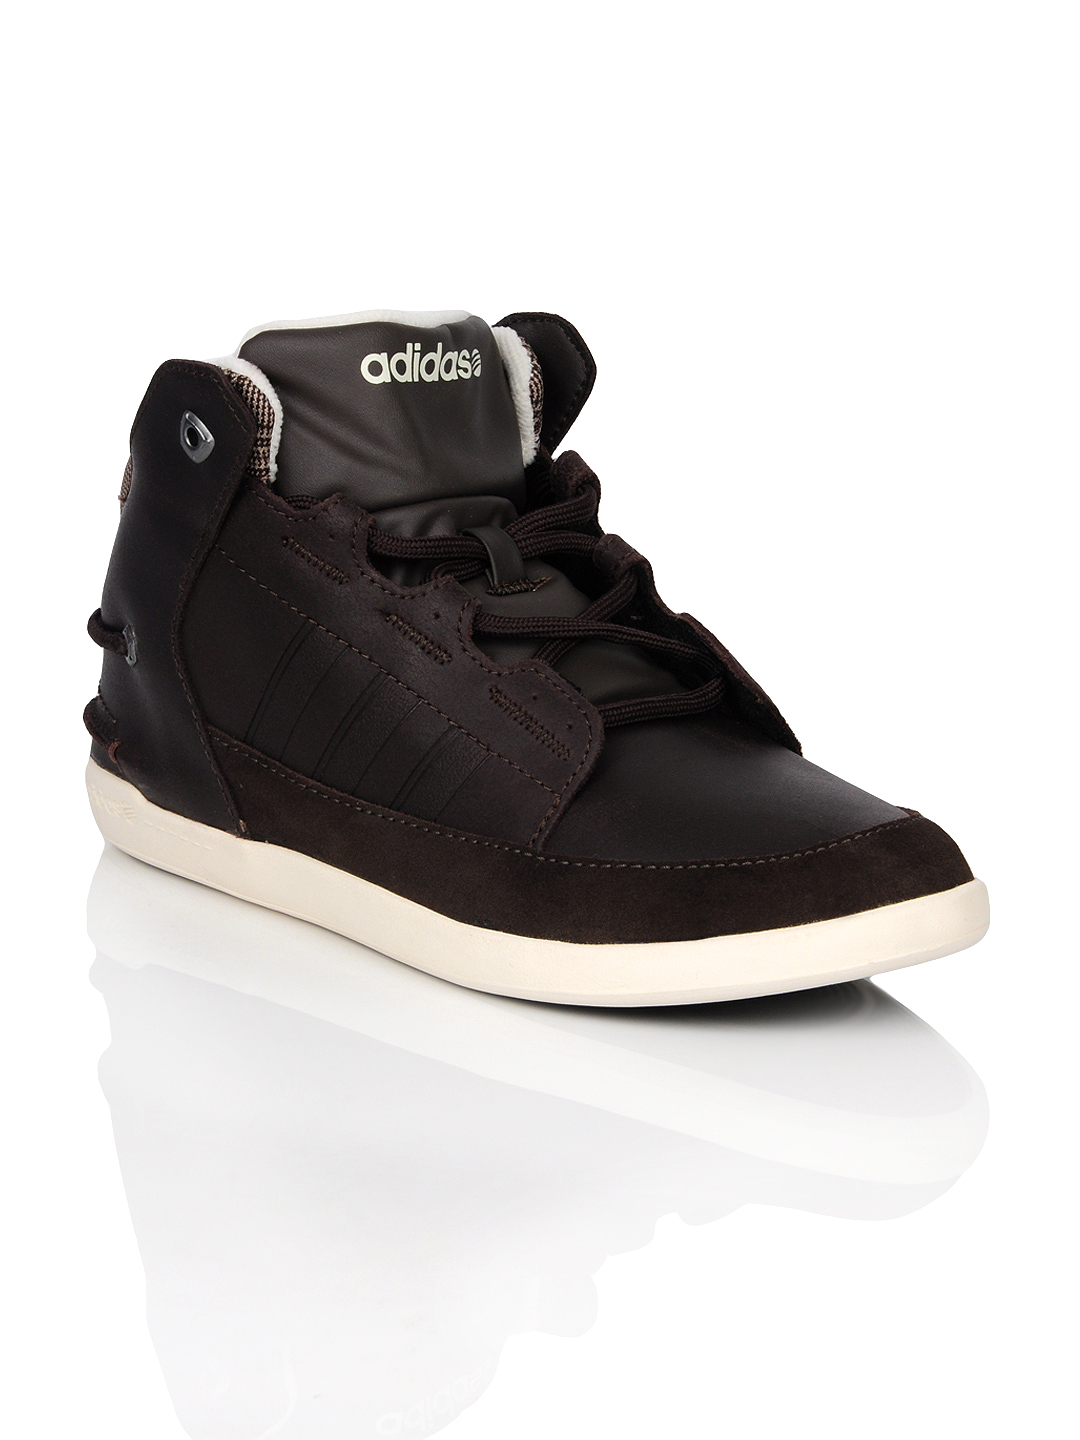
ADIDAS Neo Men Utility Deck Brown Shoes
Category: Footwear / Shoes / Casual Shoes
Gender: Men
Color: Brown
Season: Summer 2012
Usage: Casual